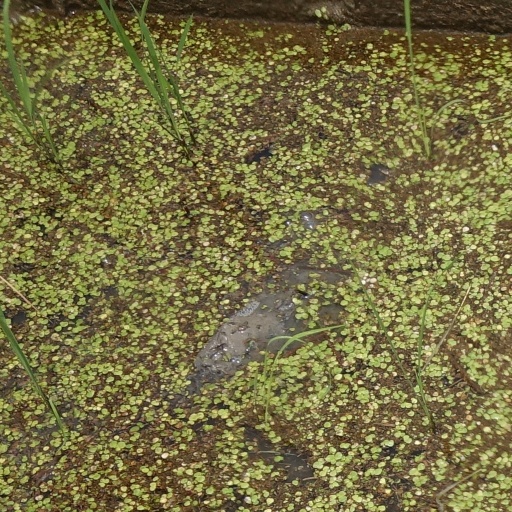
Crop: rice